Valentin Antov

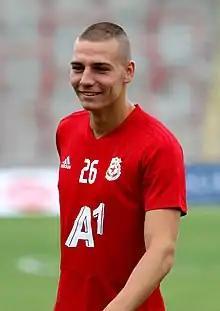
Antov with CSKA Sofia in 2019

Valentin Ivaylov Antov (born 9 November 2000) is a Bulgarian professional footballer who plays as a centre-back or defensive midfielder for club Monza and the Bulgaria national team.